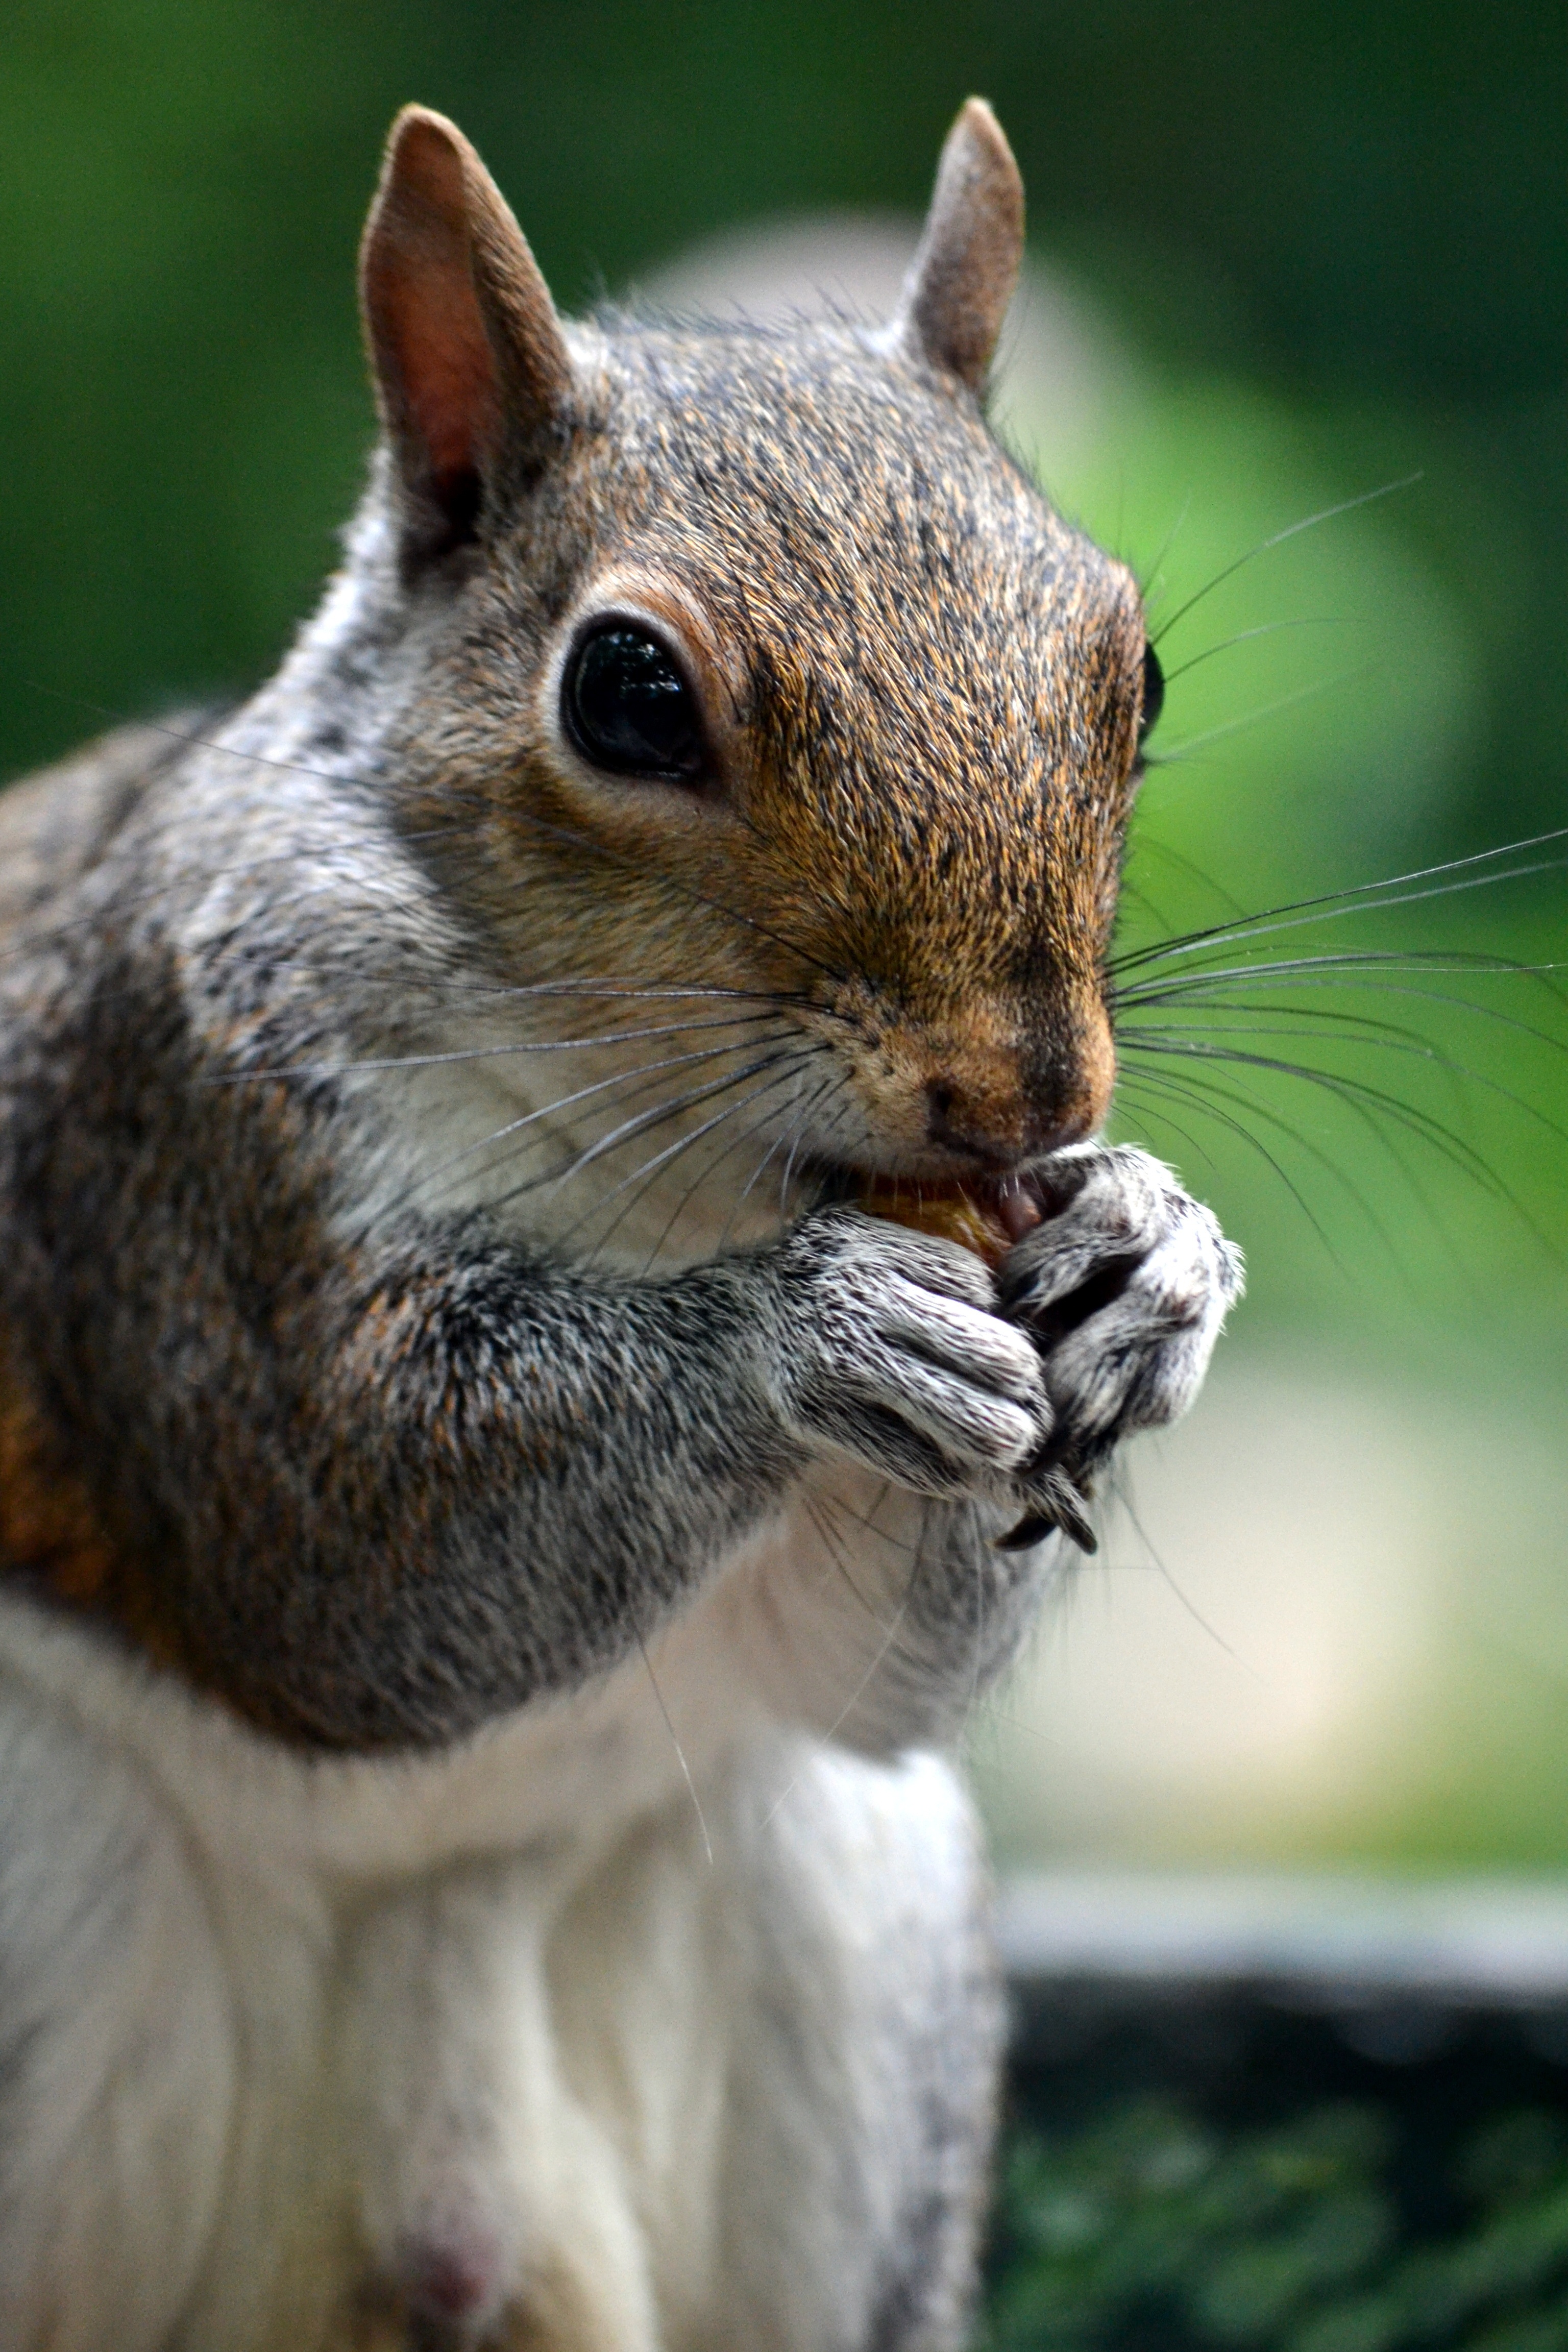
nature, animal, wildlife, mammal, squirrel, rodent, fauna, acorn, close up, whiskers, vertebrate, chipmunk, fox squirrel